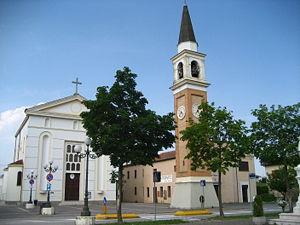
Vetrego est un hameau de la commune de Mirano dans la province de Venise en Vénétie.